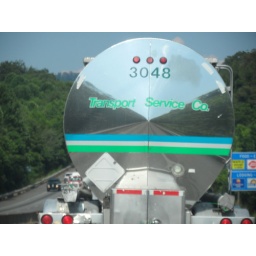
I just liked the reflection of the highway in the back of the truck